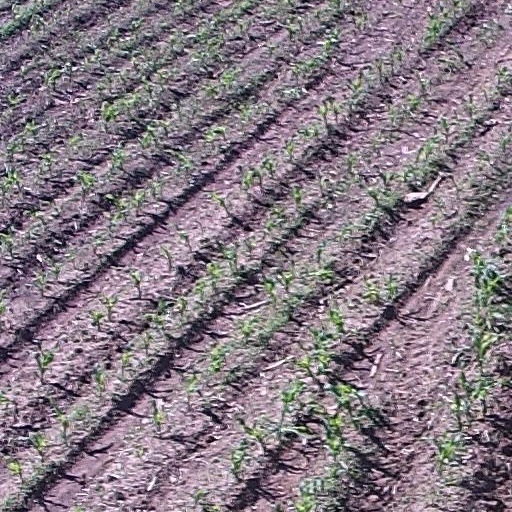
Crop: maize; corn